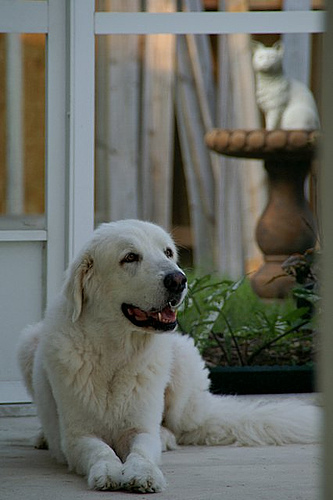
Animal: dog
Breed: great_pyrenees